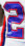
Number: 2